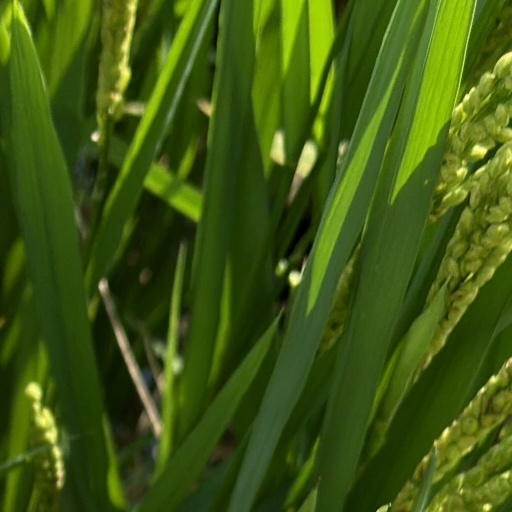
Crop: rice